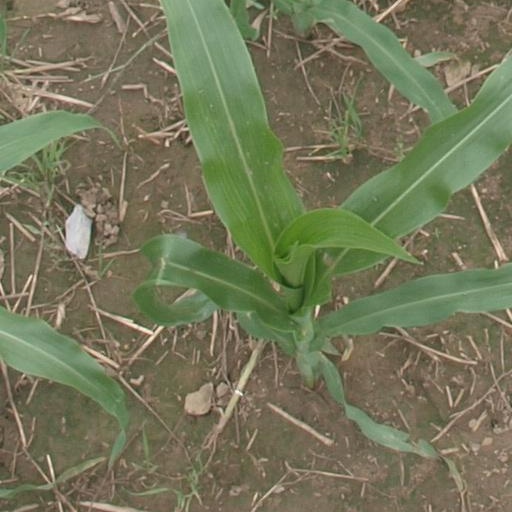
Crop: maize; corn